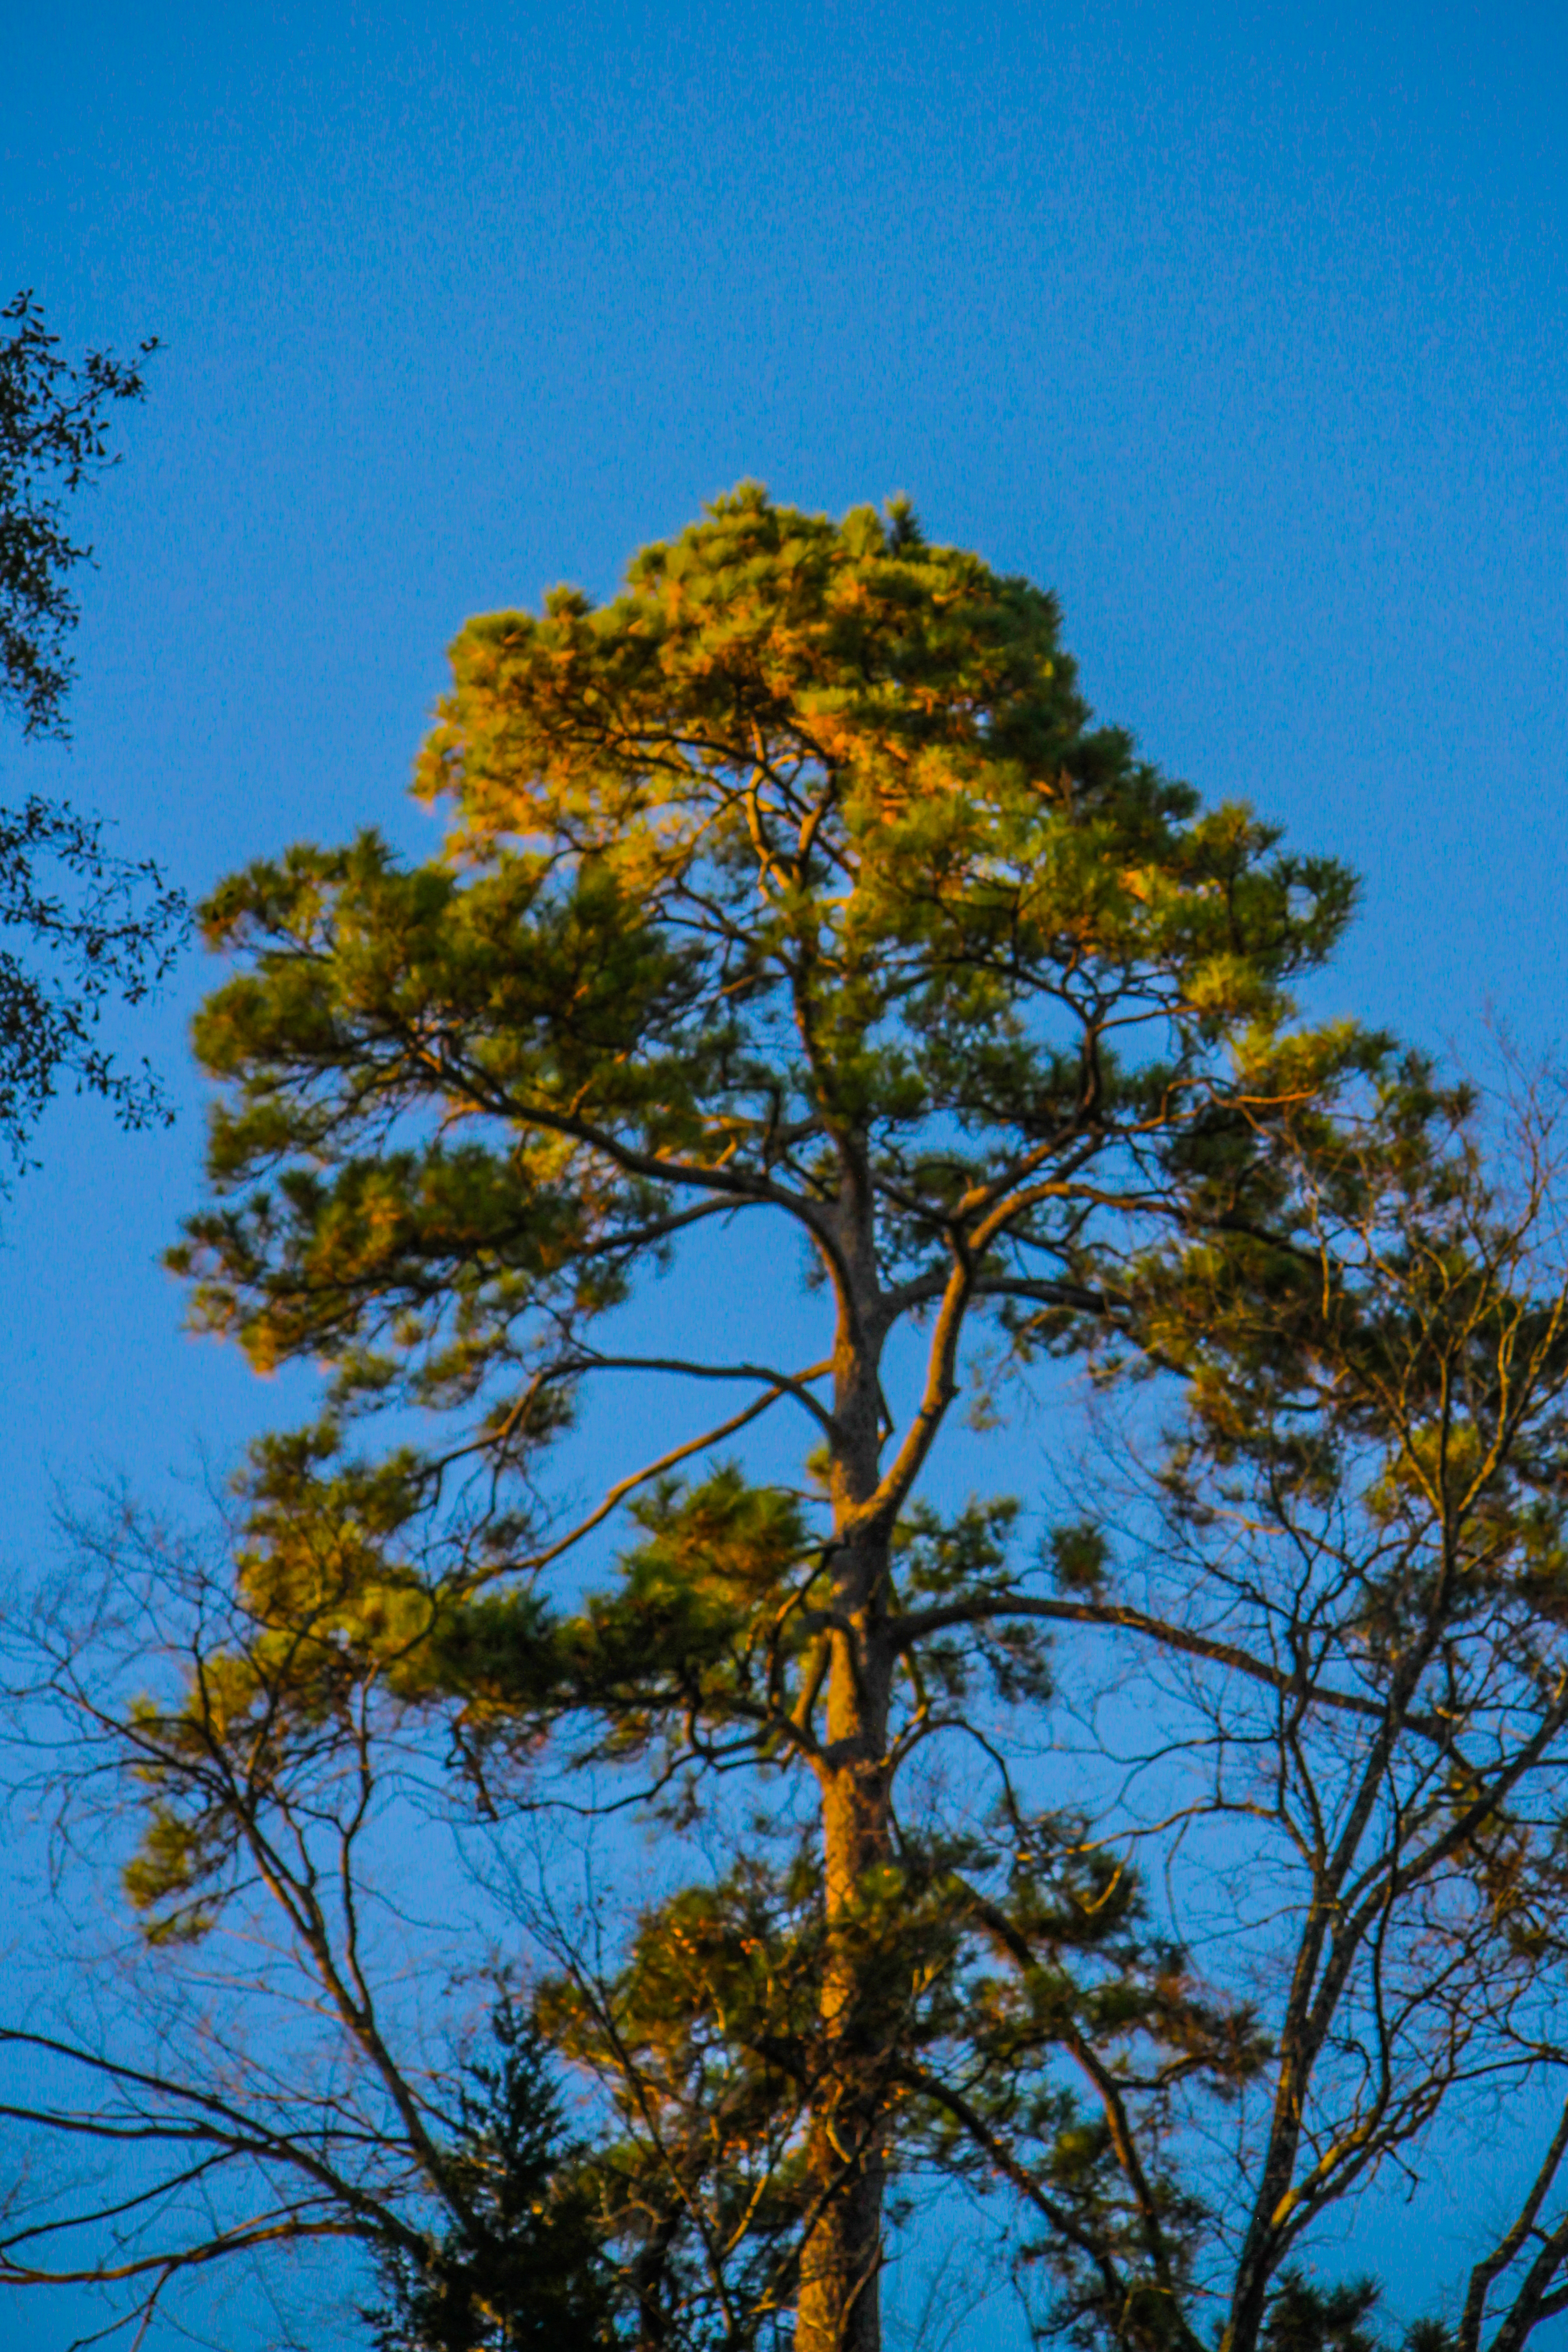
trees, nature, sky, park, outdoors, tree, woody plant, branch, leaf, plant, pine family, larch, conifer, pine, evergreen, cloud, trunk, autumn